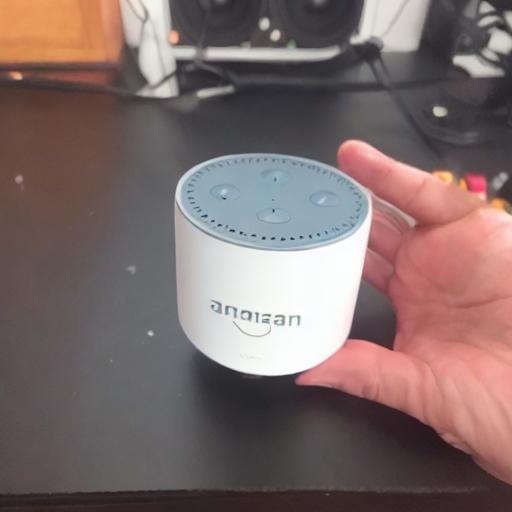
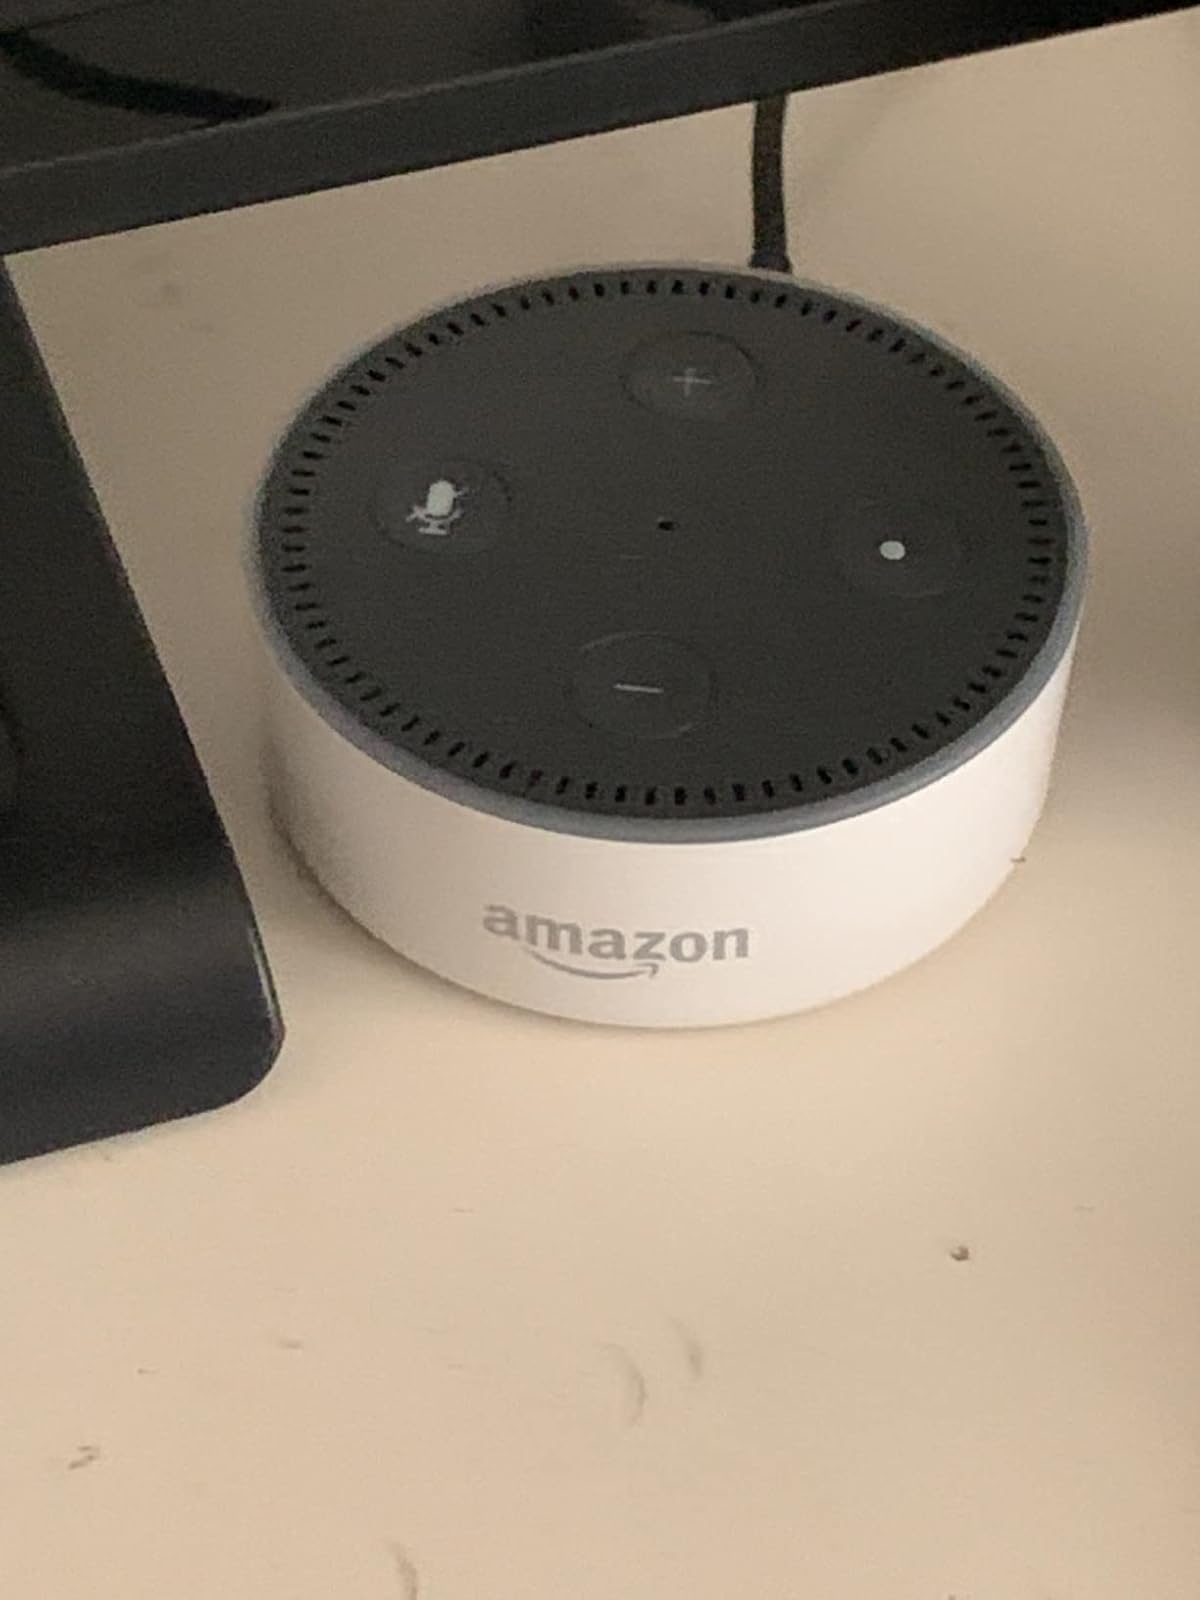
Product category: speaker
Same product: no